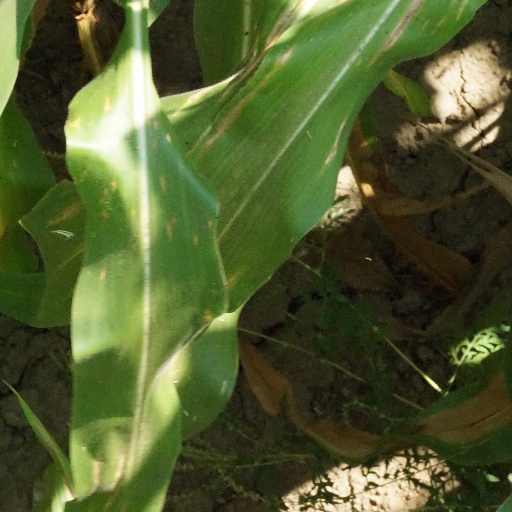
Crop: maize; corn